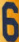
Number: 6